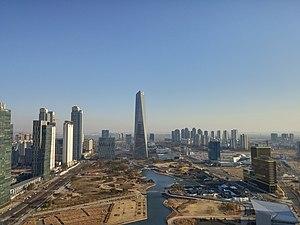
Le Northeast Asia Trade Tower, abrégé en NEATT, est un gratte-ciel situé dans le quartier de Songdo à Incheon.